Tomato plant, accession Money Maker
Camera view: tilt-top (135 deg); turntable rotation: 60 degrees
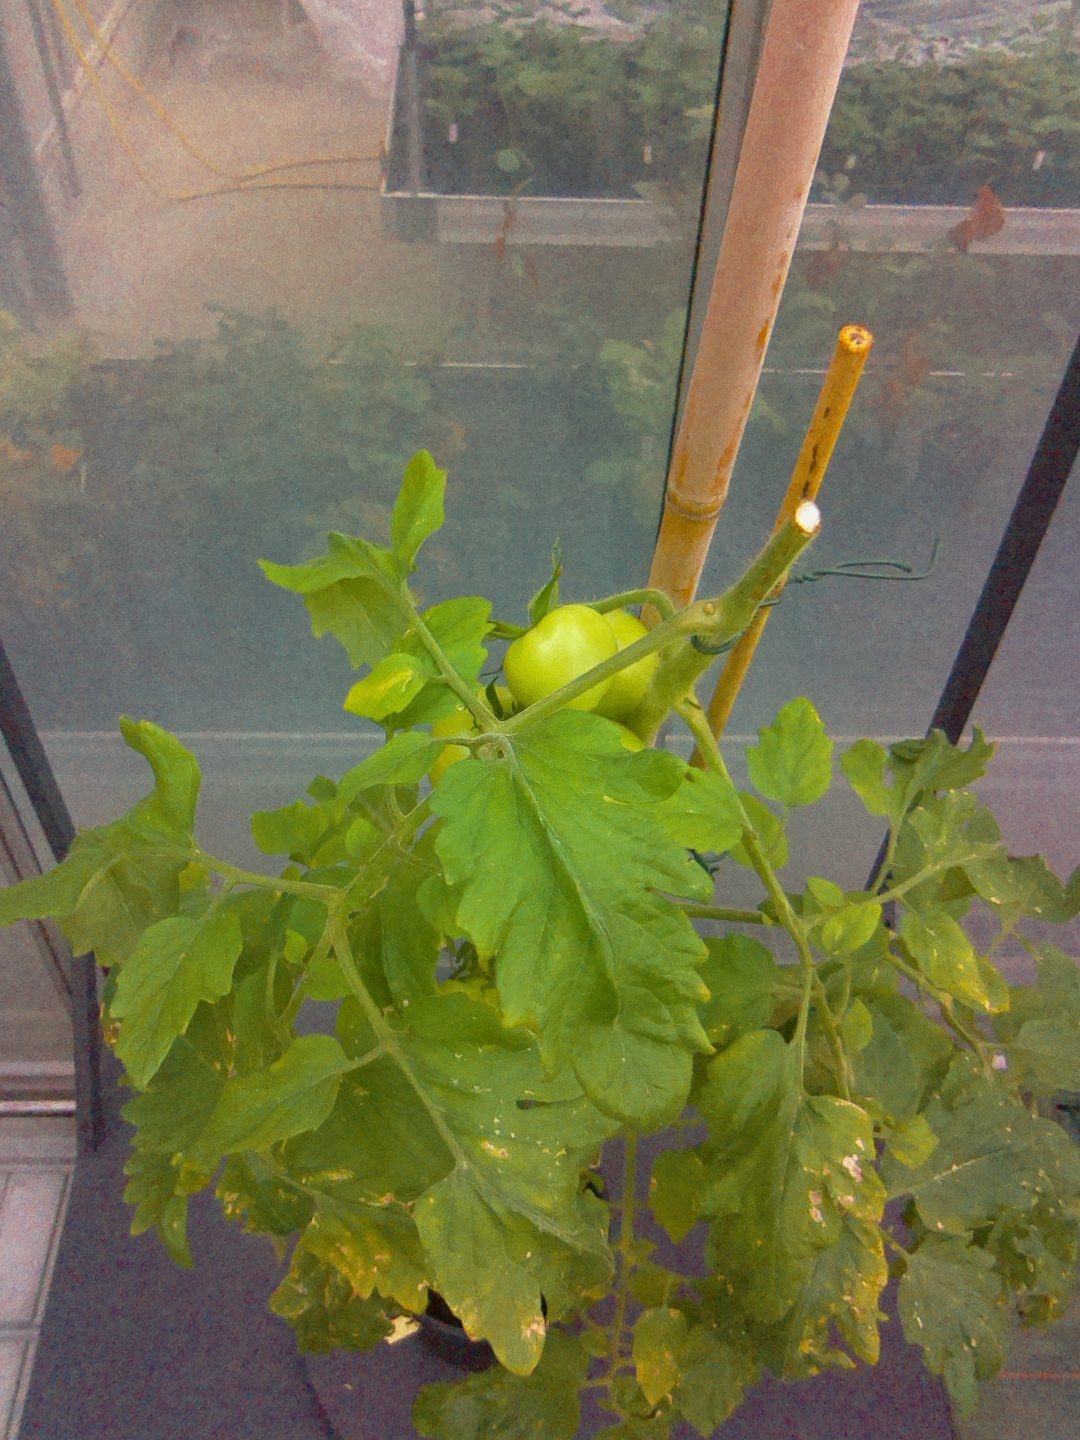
BBCH growth stage 78: 80% -90% of final fruit size